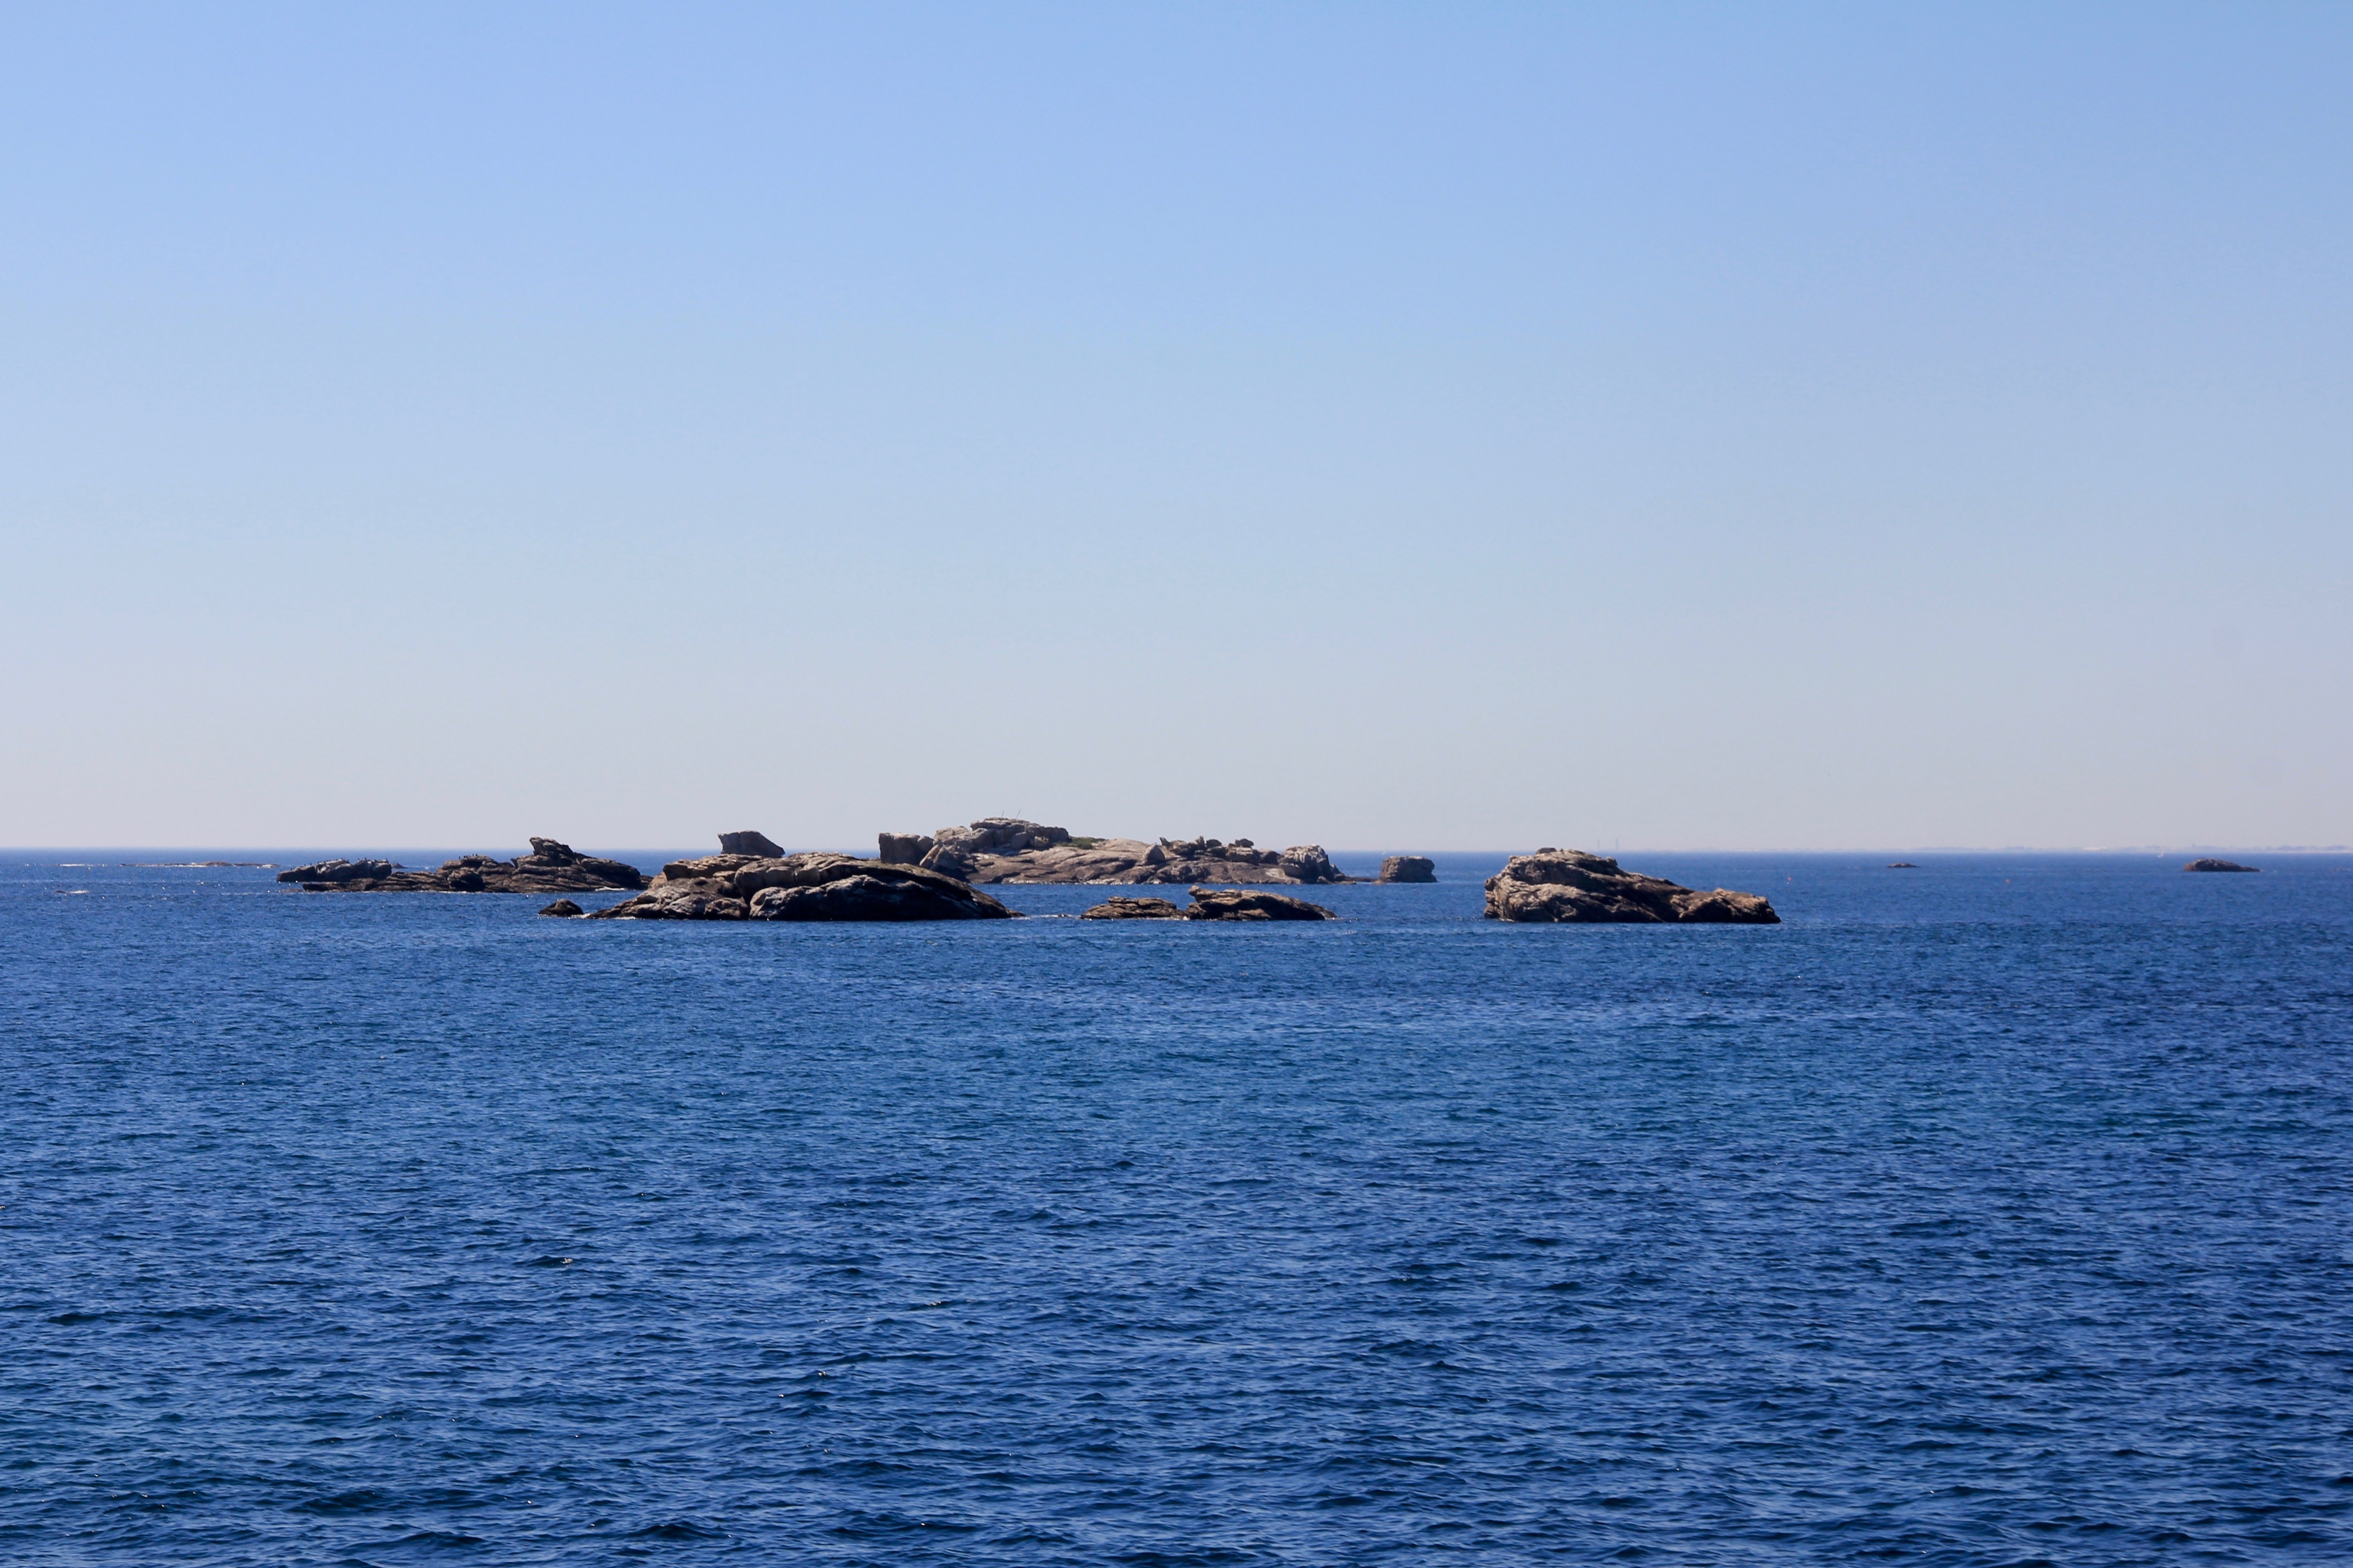
beach, sea, coast, ocean, horizon, shore, vehicle, bay, island, terrain, body of water, archipelago, cape, islet